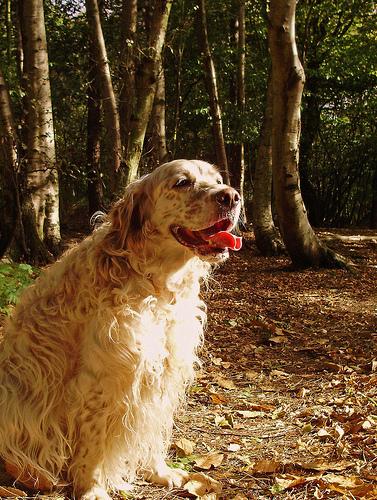
Breed: english setter